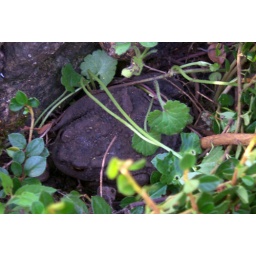
We found this toad nestled in the undergrowth by the base of the wall in the garden.